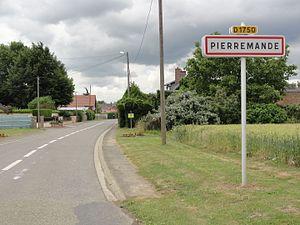
Pierremande est une commune française située dans le département de l'Aisne, en région Hauts-de-France.